So Sad

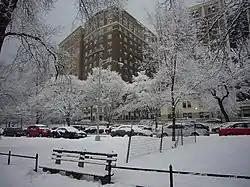
Winter in New York City, where Harrison began writing the song in 1972

"So Sad" is in 4/4 time throughout, while its musical key changes from C major in the verses to D major over the choruses. The song opens and closes with a descending, eight-bar instrumental passage. In between these two passages, it comprises three combinations of verse and chorus.